Saudi Arabian Army

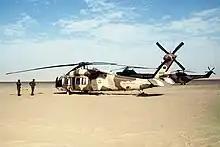
Black Hawk helicopter belonging to the Royal Saudi Land Forces Aviation Corps.

The Catering unit is encapsulated in the well-known military adage, "Armies march on their stomachs," which underscores the essential role of logistics in both ancient and modern warfare. The Supply Corps is tasked with providing a wide range of supplies to all units of the Ground Forces and delivering administrative support to combat formations during military operations.